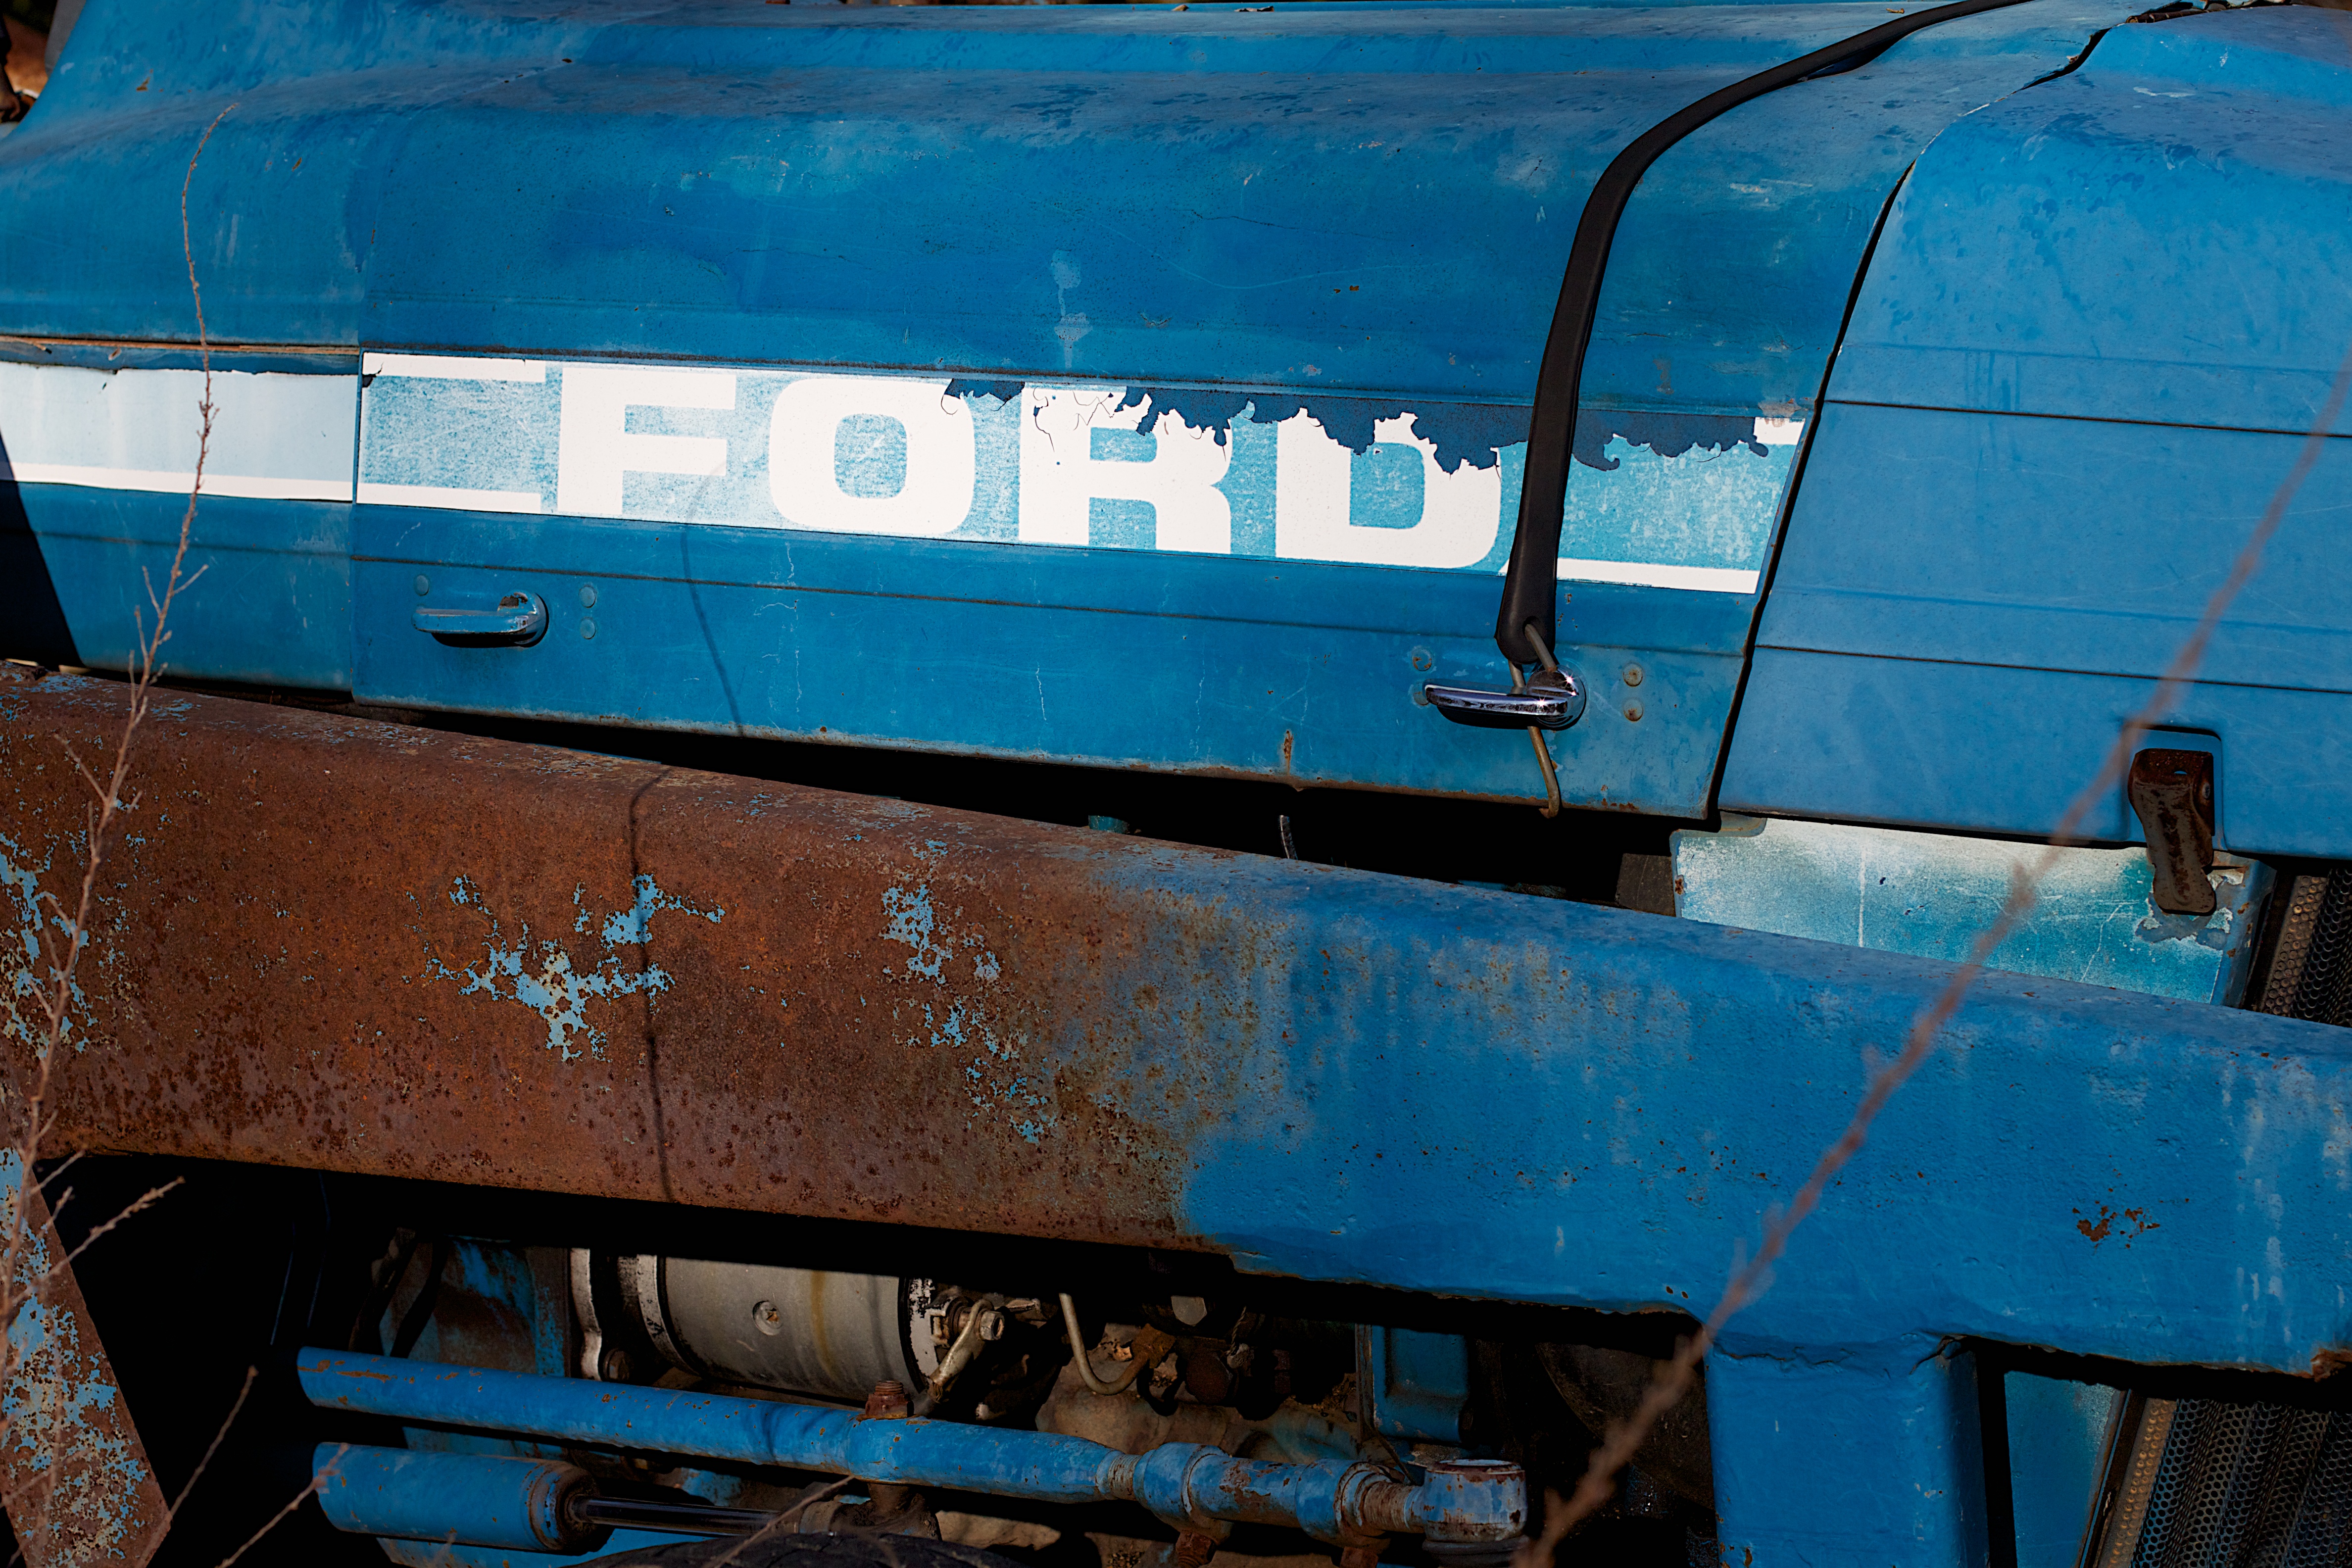
boat, train, transport, vehicle, blue, locomotive, automotive exterior, rolling stock, railroad car